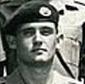
Age: 25